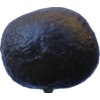
Label: black_avocado